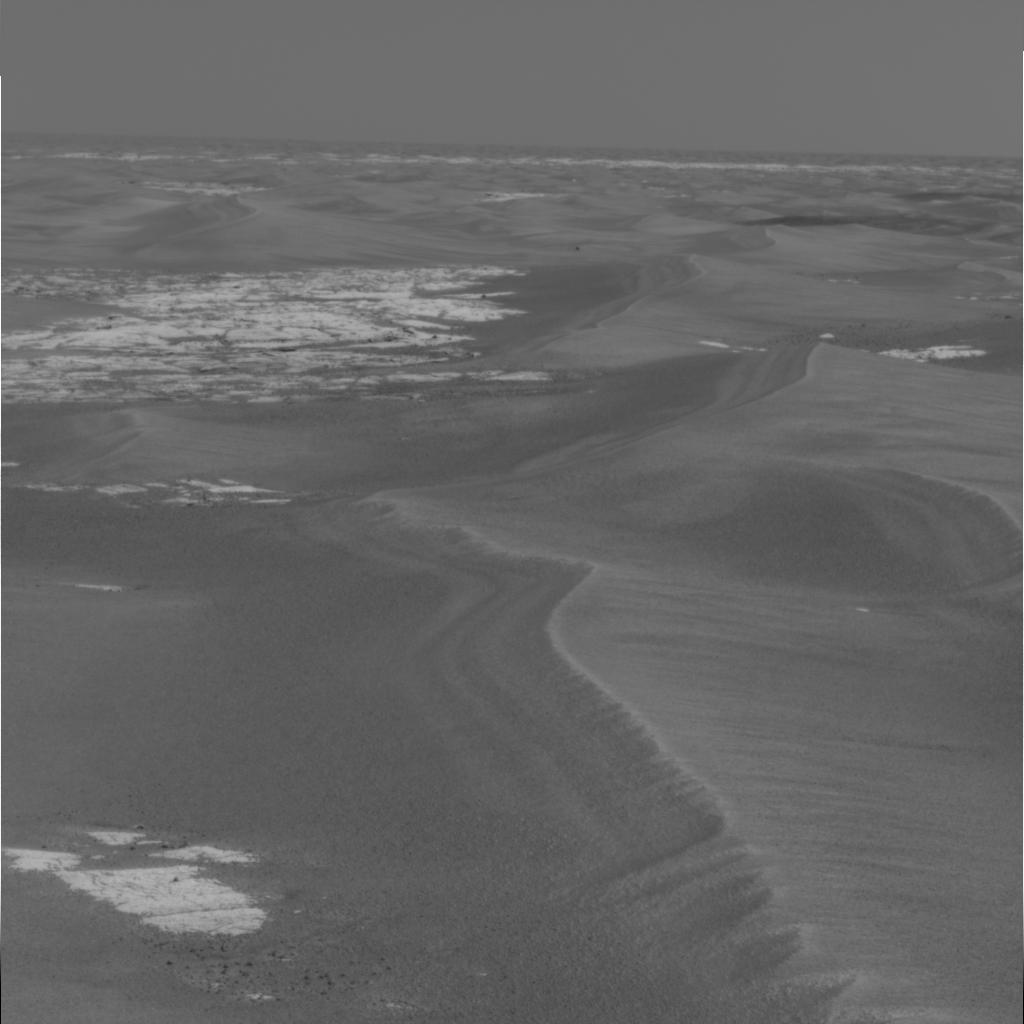
Surface features visible: Rock Outcrops, Rocks (Misc), Dunes/Ripples, Soil, Distant Vista, Sky